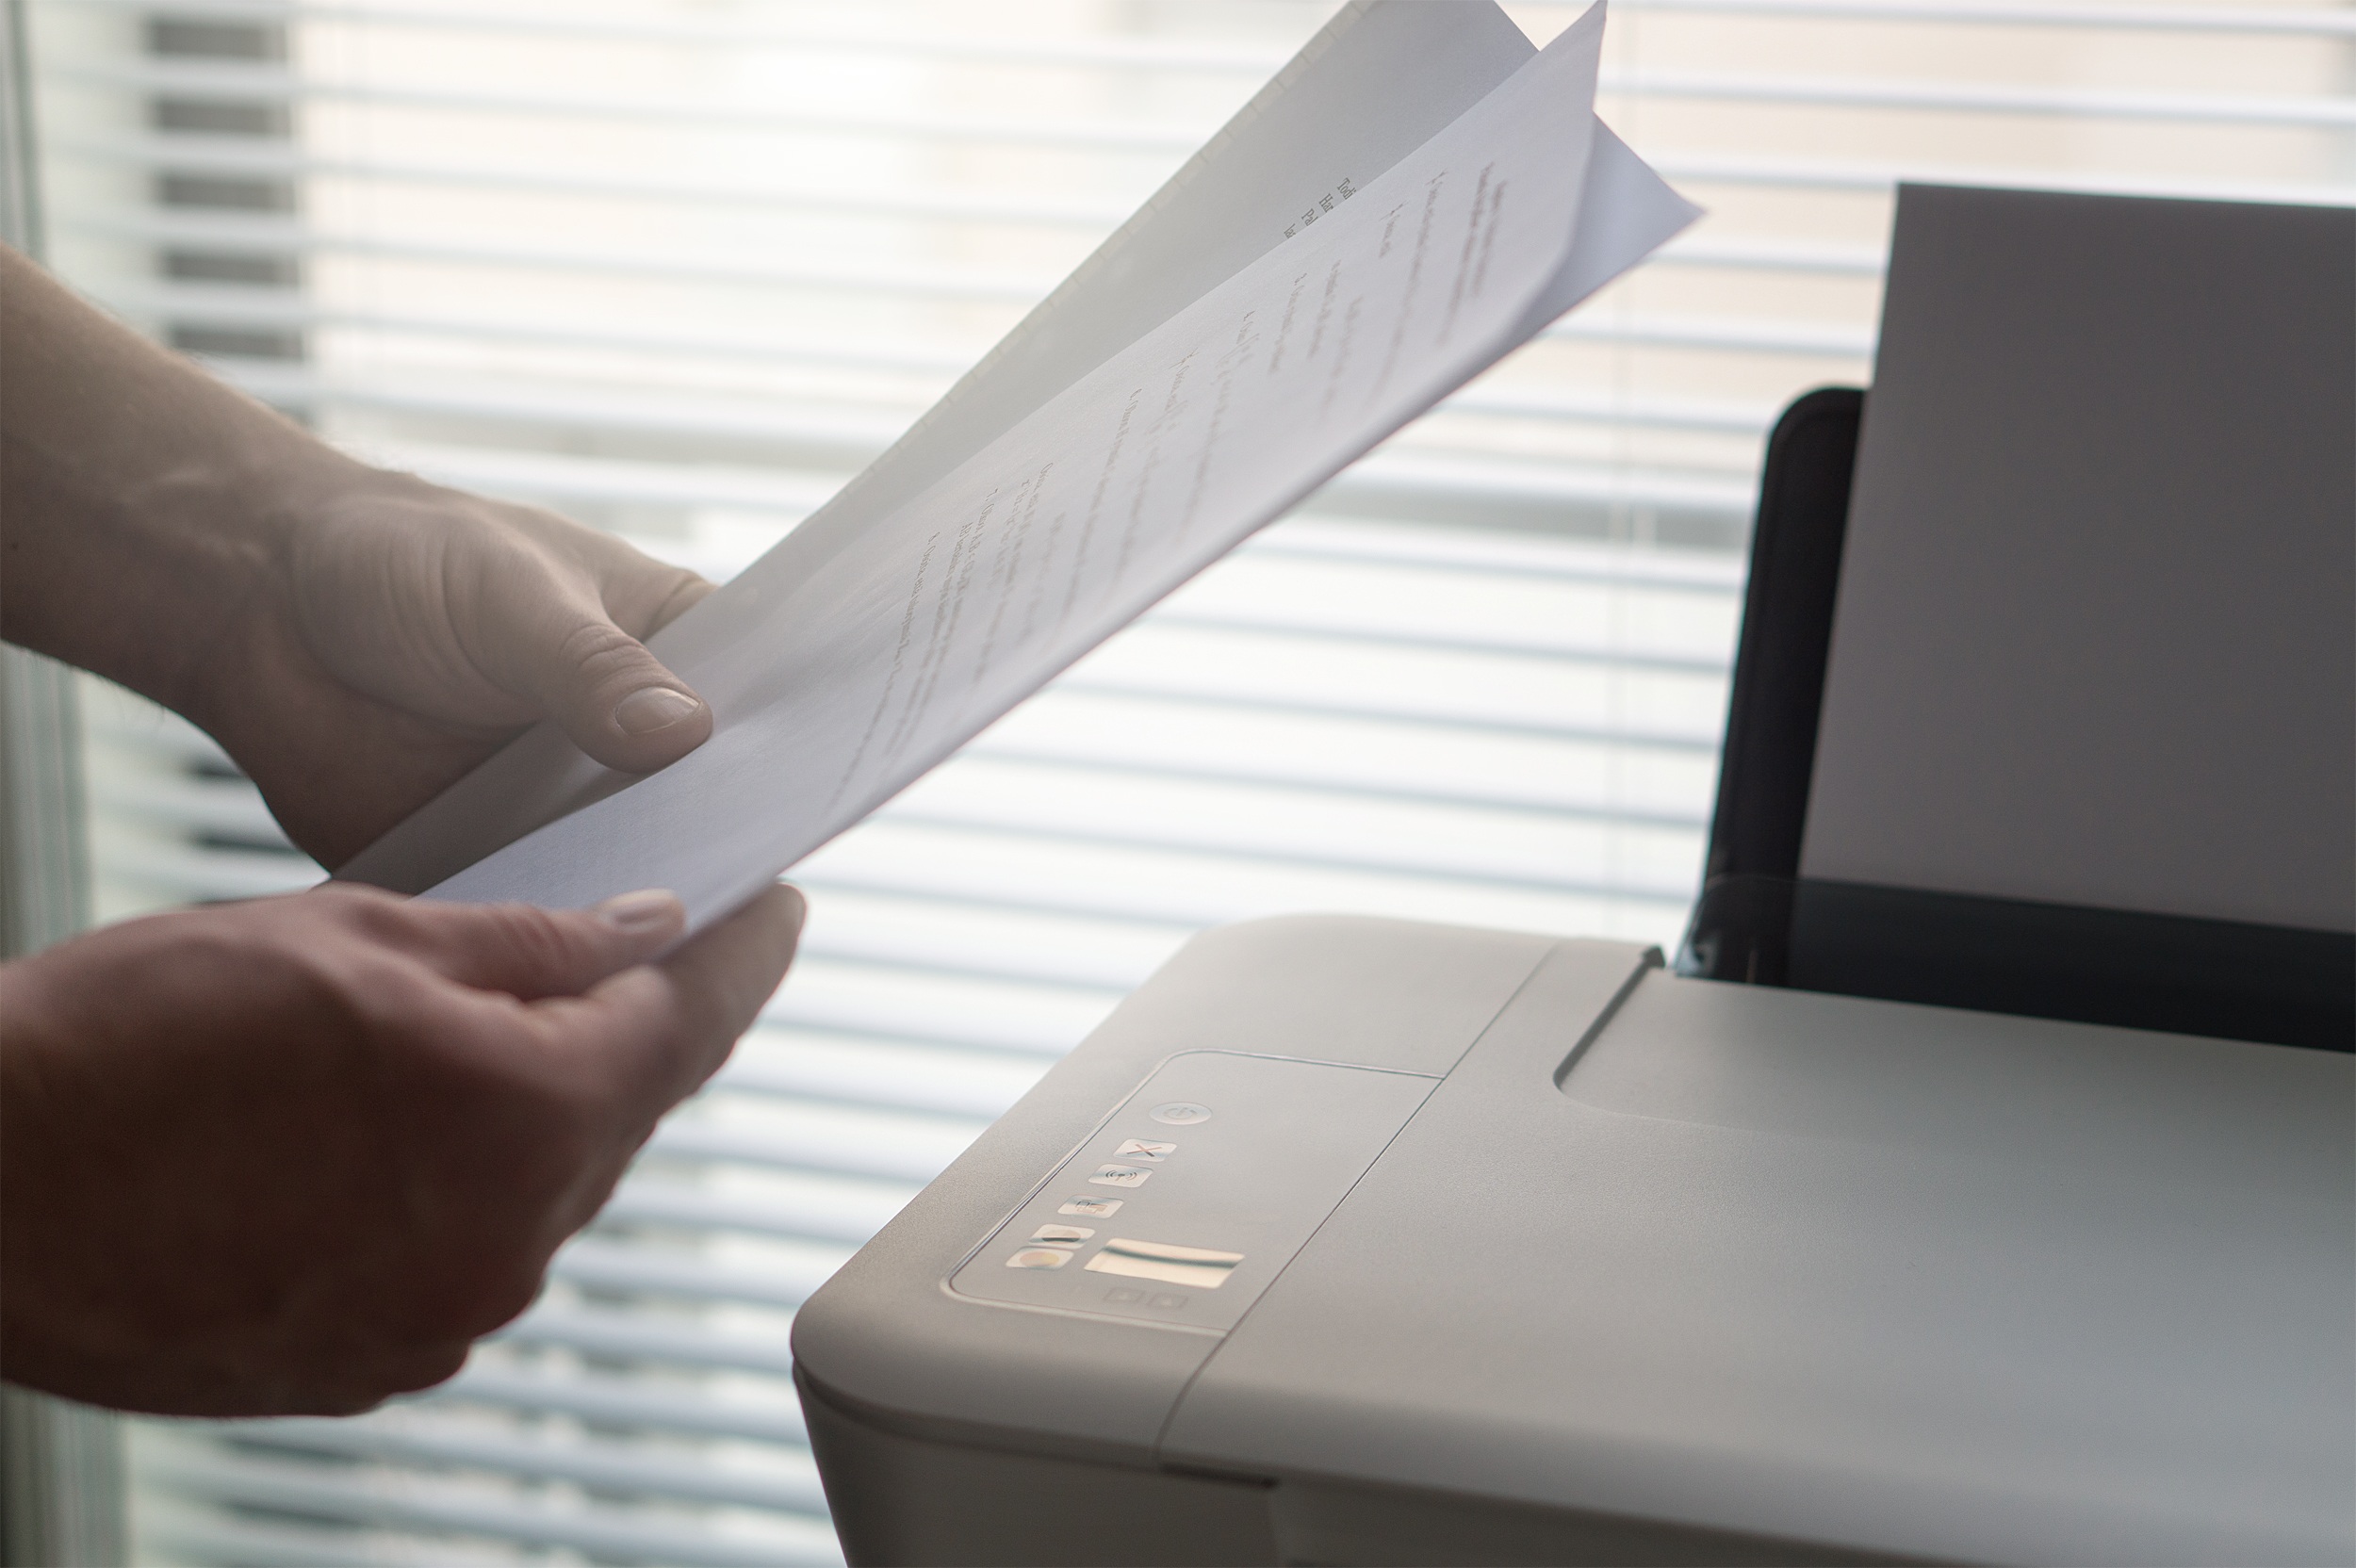
writing, man, working, person, technology, window, equipment, print, corporate, office, gadget, machine, business, paper, home office, device, printing, cash, printer, scan, document, job, company, workplace, paperwork, copier, copy, secretary, fax, scanner, assistant